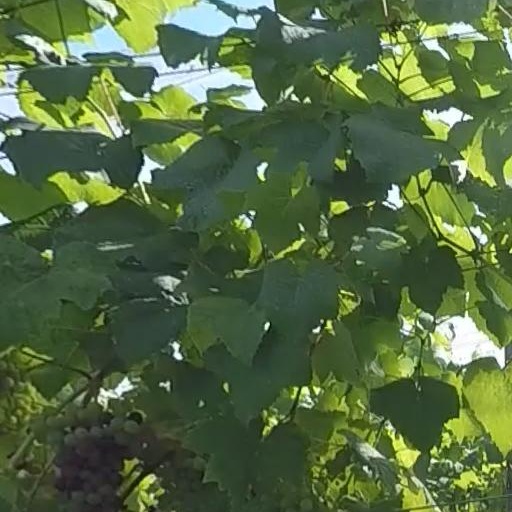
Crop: grape